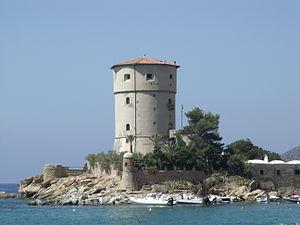
Enrico Alberto D'Albertis, né à Voltri le 23 mars 1846 et mort à Gênes le 3 mars 1932, est un explorateur, navigateur et écrivain voyageur italien.